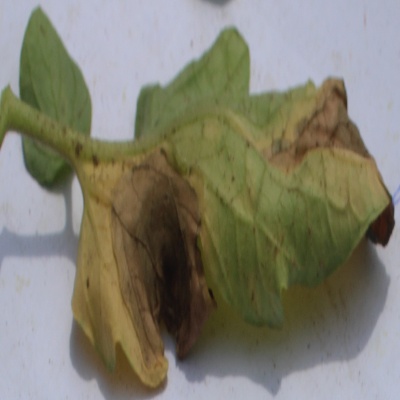
Crop: Tomato
Condition: verticulium wilt